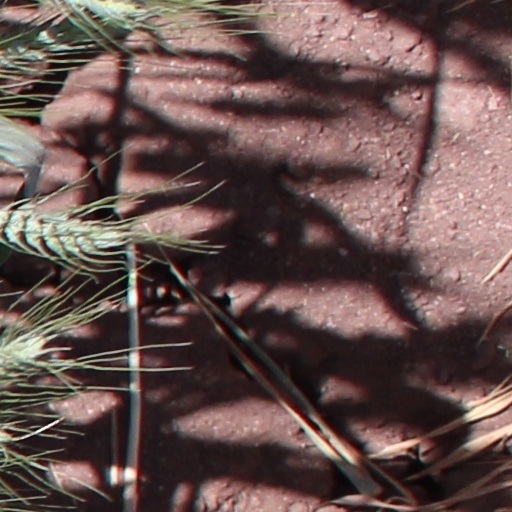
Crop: wheat